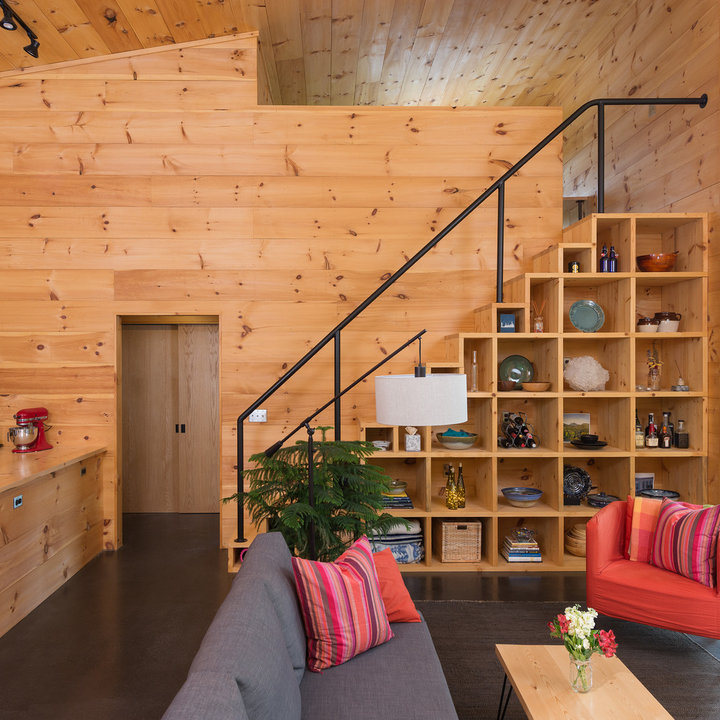
Style: Rustic